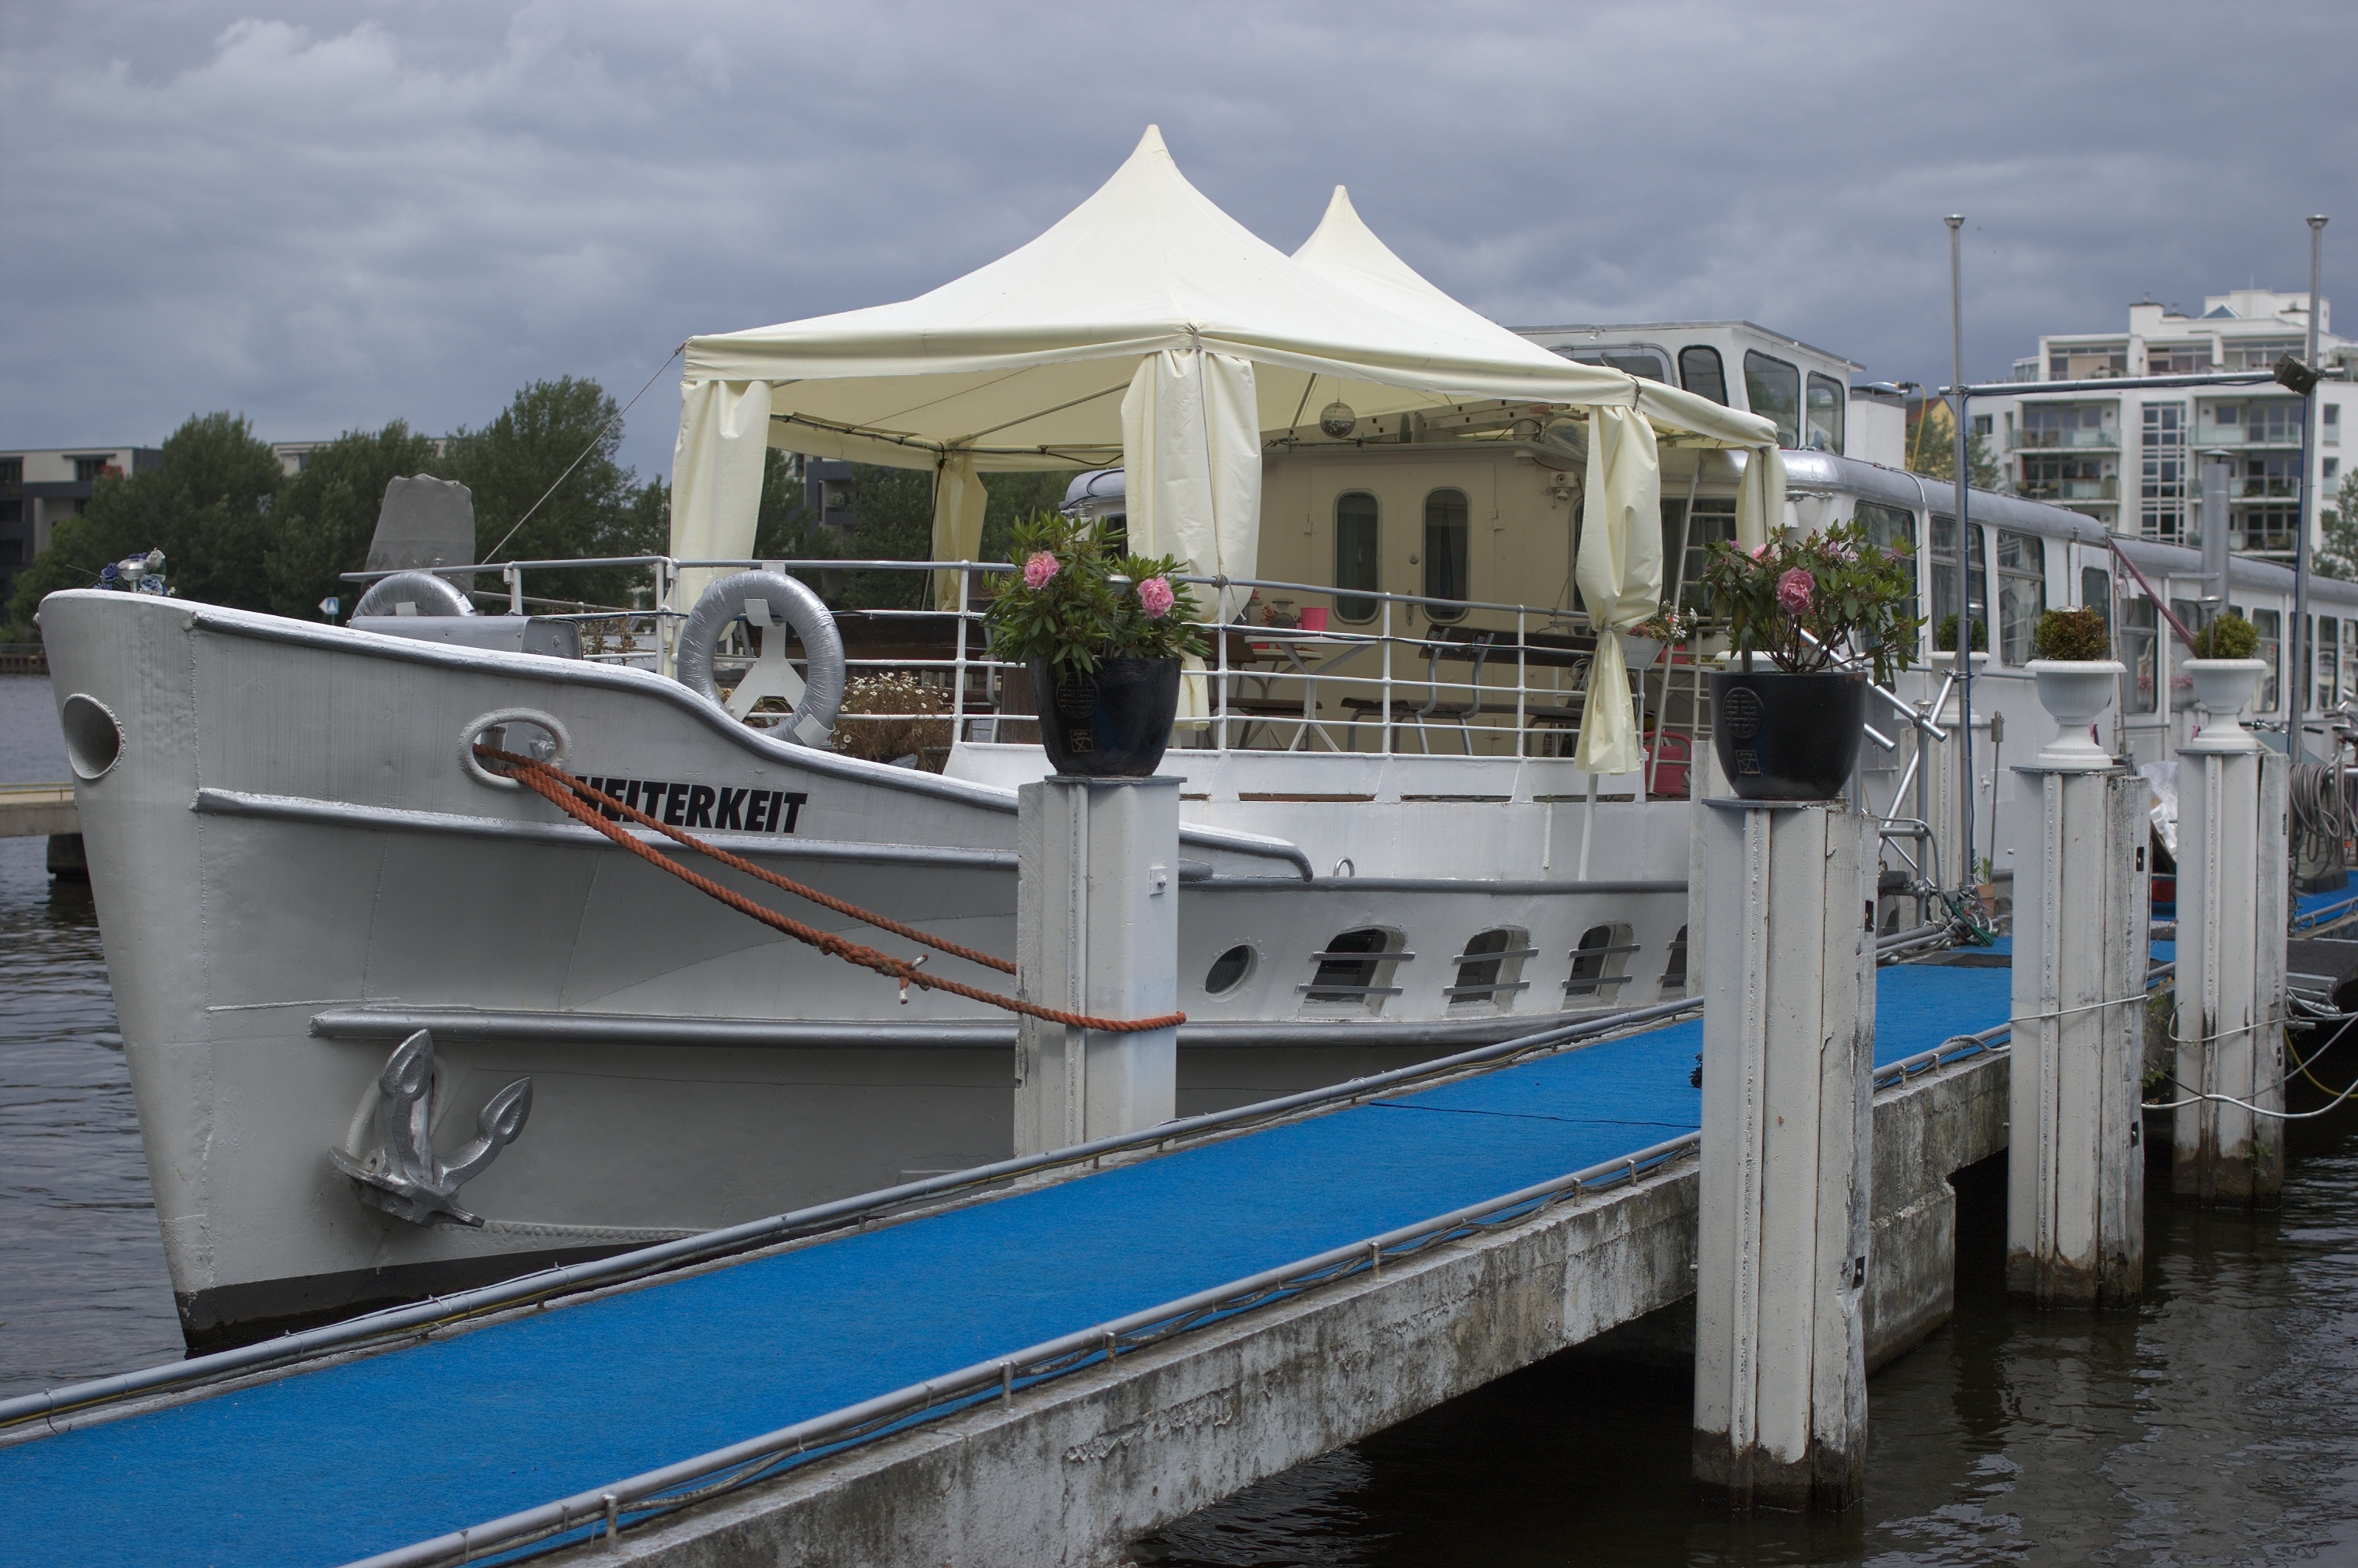
dock, boat, vehicle, marina, waterway, ferry, 2013, 35mm, boating, rawtherapee, germany, deutschland, berlin, pentax, watercraft, lenstagged, steffenzahn, f24, 35mmf24, k100d, justpentax, smcpentaxda35mmf24al, pentaxda35mmf24al, smcpentaxda12435mmal, smcpdal35mmf24al, iamflickr, treptow